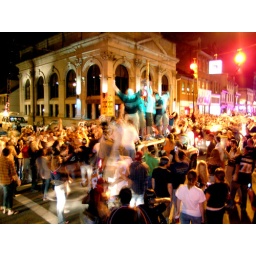
a good picture to send as evidence, proving that 8 people did cave in the roof of your car